Hines College of Architecture

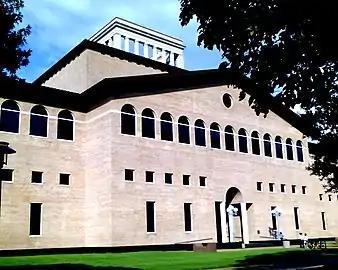
The UH College of Architecture building designed by Philip Johnson, modeled after Claude Nicolas Ledoux's School of Education.

The Sasakawa International Center for Space Architecture (SICSA) was originally housed within the Hines College of Architecture building. It was later moved to the Cullen College of Engineering but the student and faculty spaces are still located on the third floor of the building.